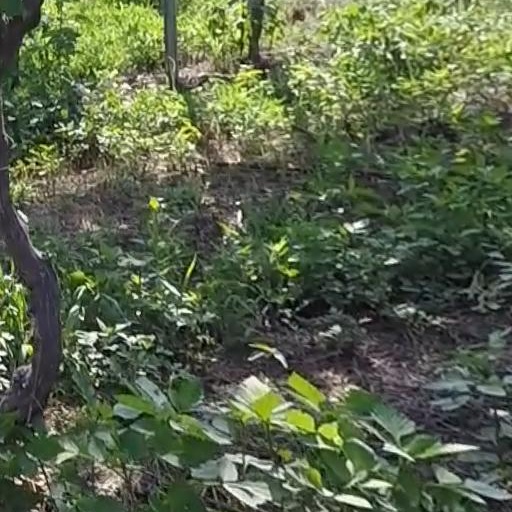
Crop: grape